Bertha, the Sewing Machine Girl

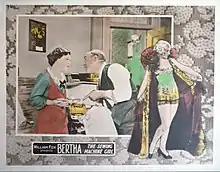
Lobby card

Bertha, the Sewing Machine Girl is a 1926 American drama film directed by Irving Cummings and written by Gertrude Orr. It is based on the 1906 play "Bertha, the Sewing Machine Girl" by Theodore Kremer. The film stars Madge Bellamy, Allan Simpson, Sally Phipps, Paul Nicholson, Anita Garvin and J. Farrell MacDonald. The film was released on December 19, 1926, by Fox Film Corporation.